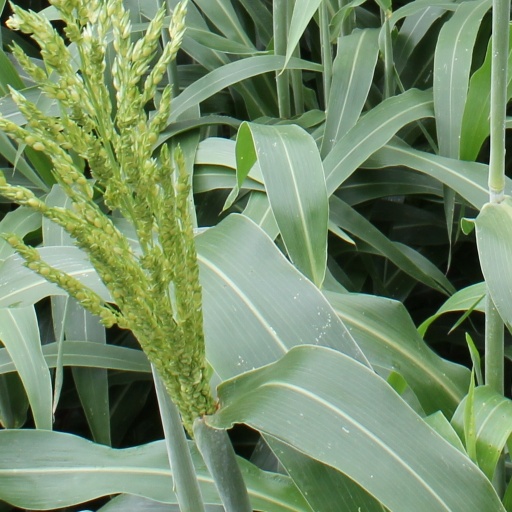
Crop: sorghum